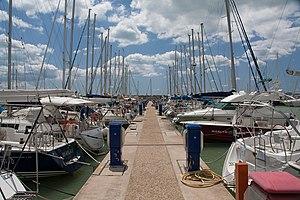
Le Port touristique de Rome est un port de tourisme et de plaisance inauguré en 2001 qui longe les rives du Lido di Ostia.